Hyèvre-Magny

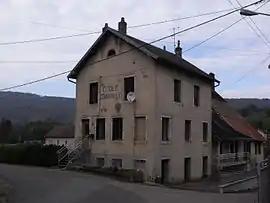
The town hall in Hyèvre-Magny

Hyèvre-Magny is a commune in the Doubs department in the Bourgogne-Franche-Comté region in eastern France.